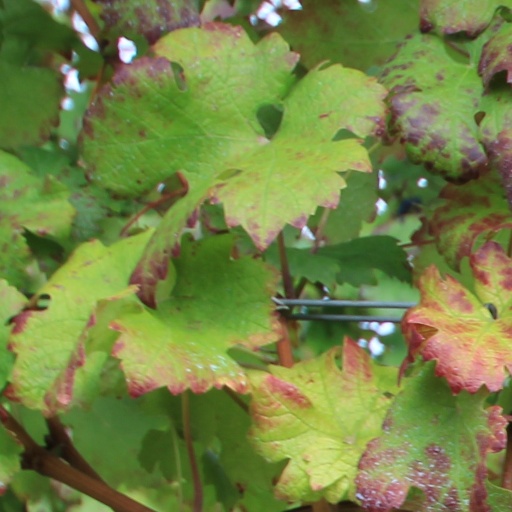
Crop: grape